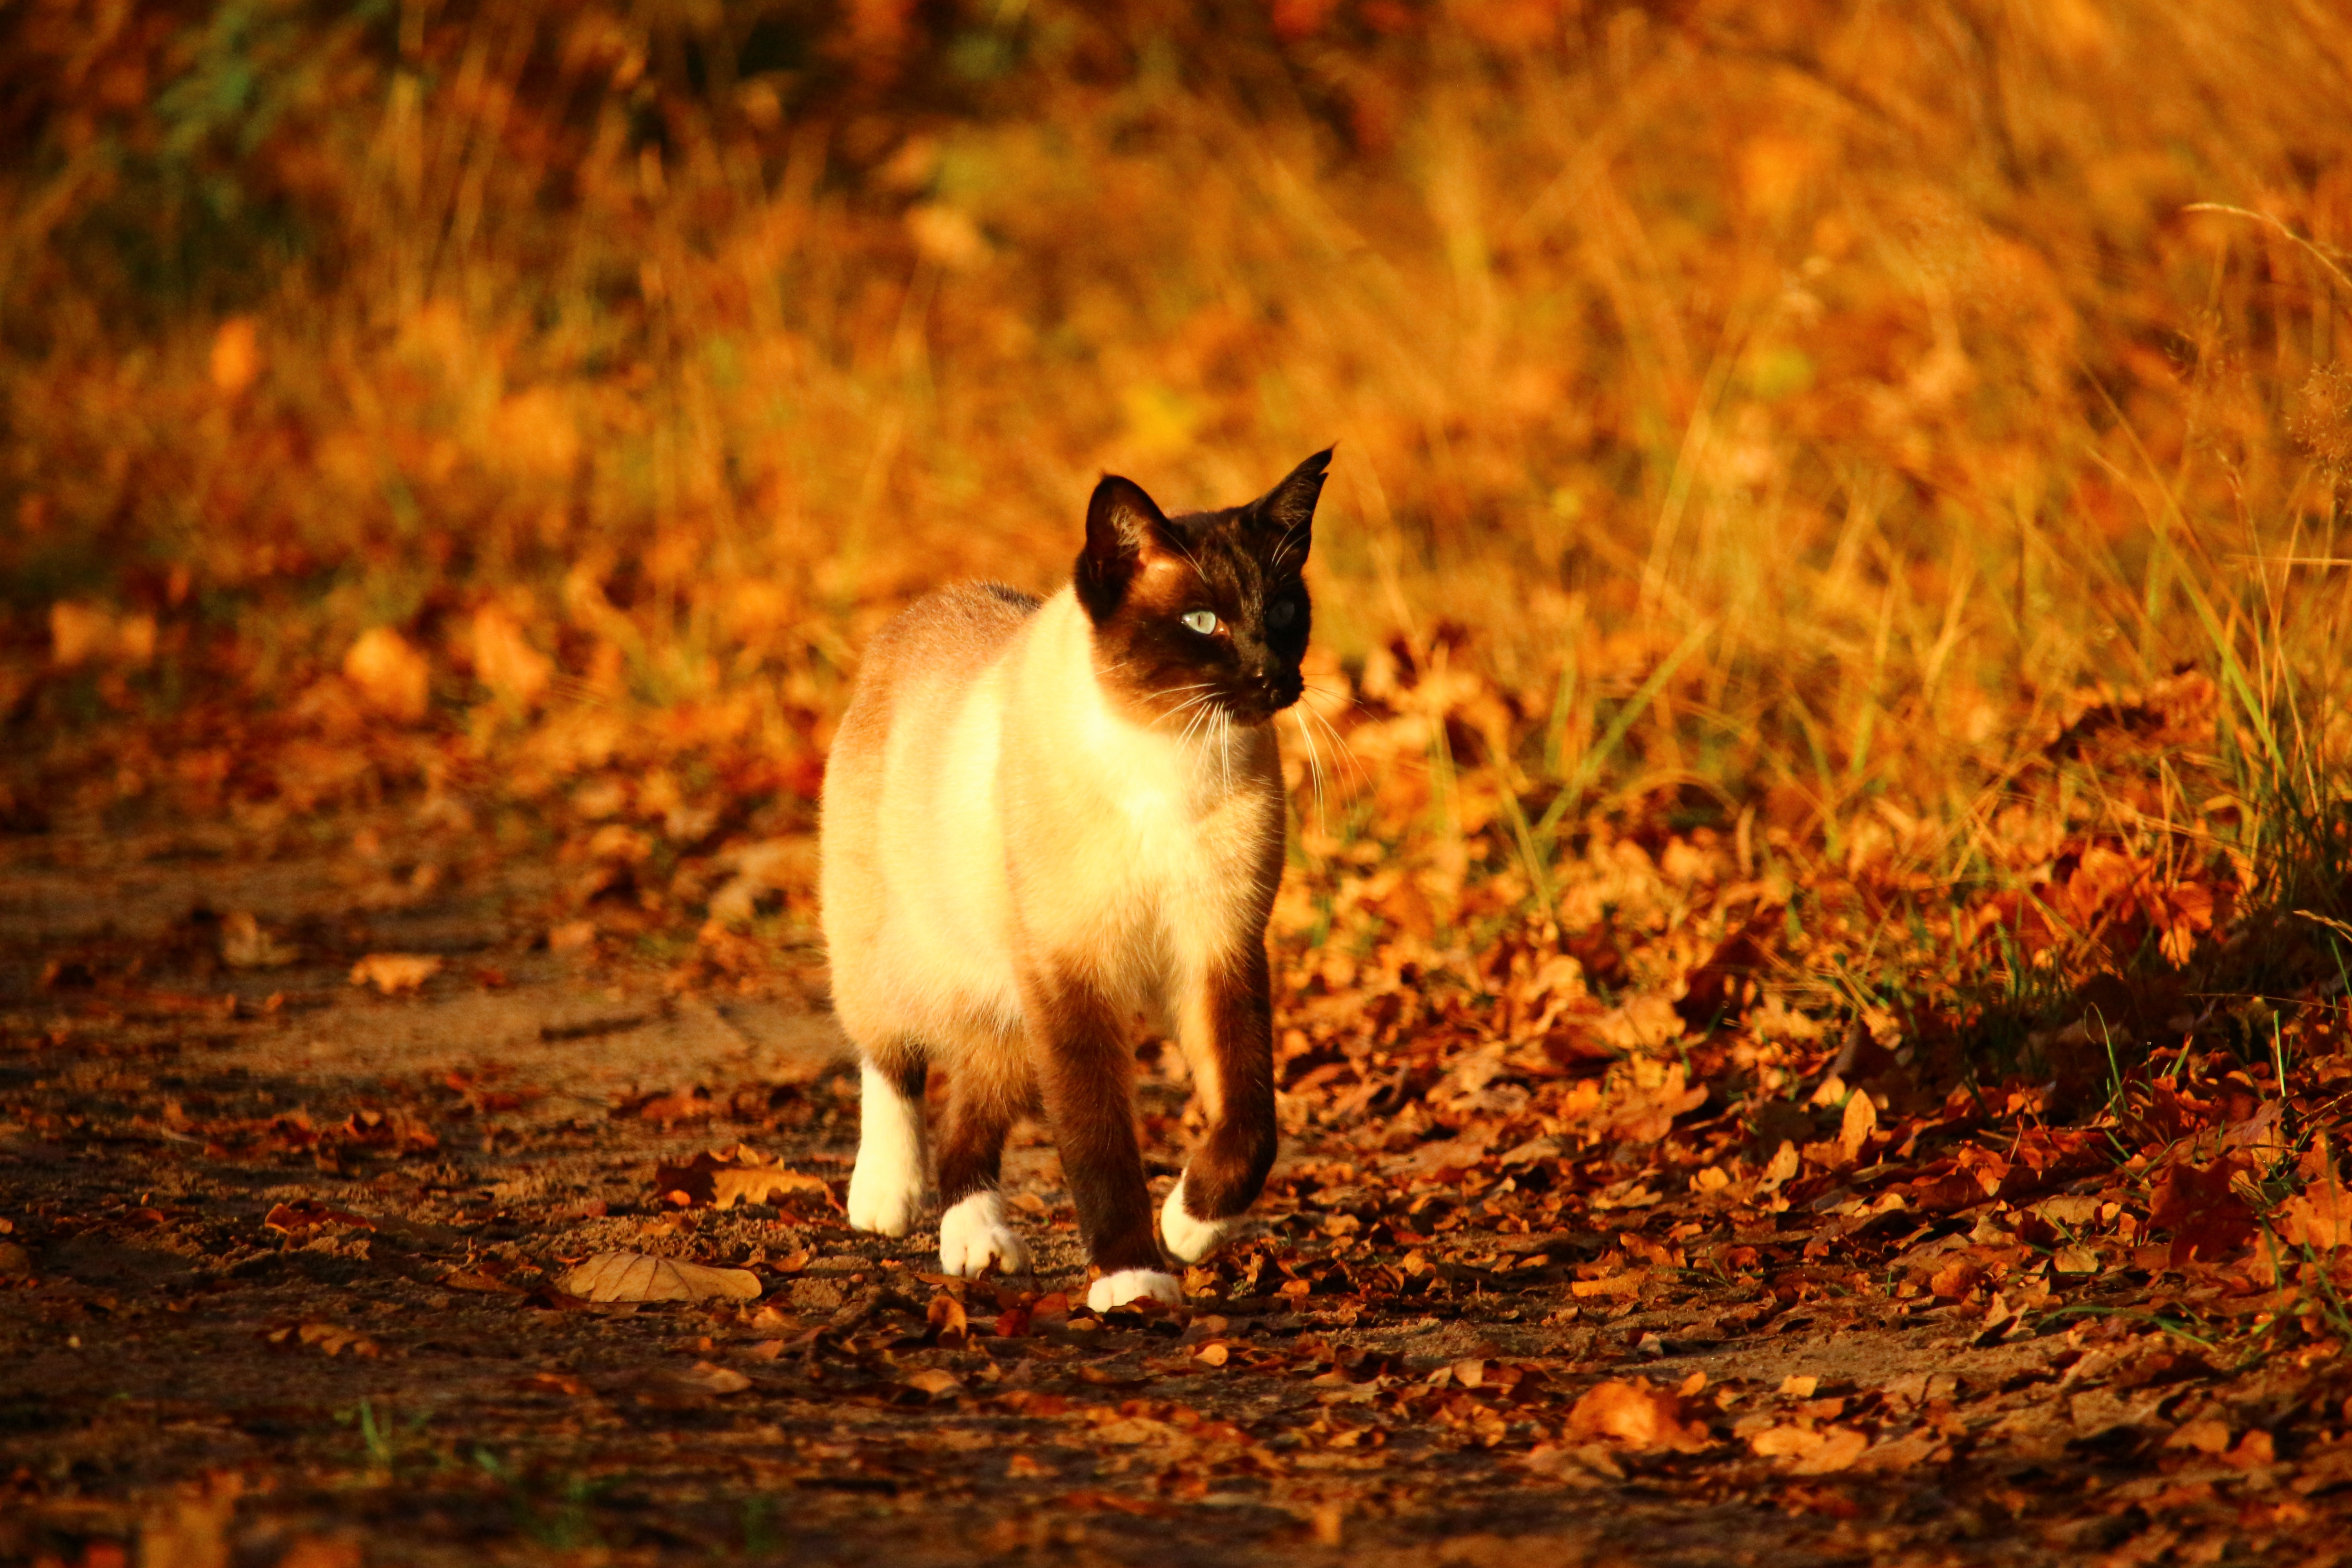
nature, wildlife, kitten, cat, autumn, mammal, fauna, siam, whiskers, vertebrate, mieze, fall color, fall foliage, siamese, siamese cat, breed cat, small to medium sized cats, cat like mammal